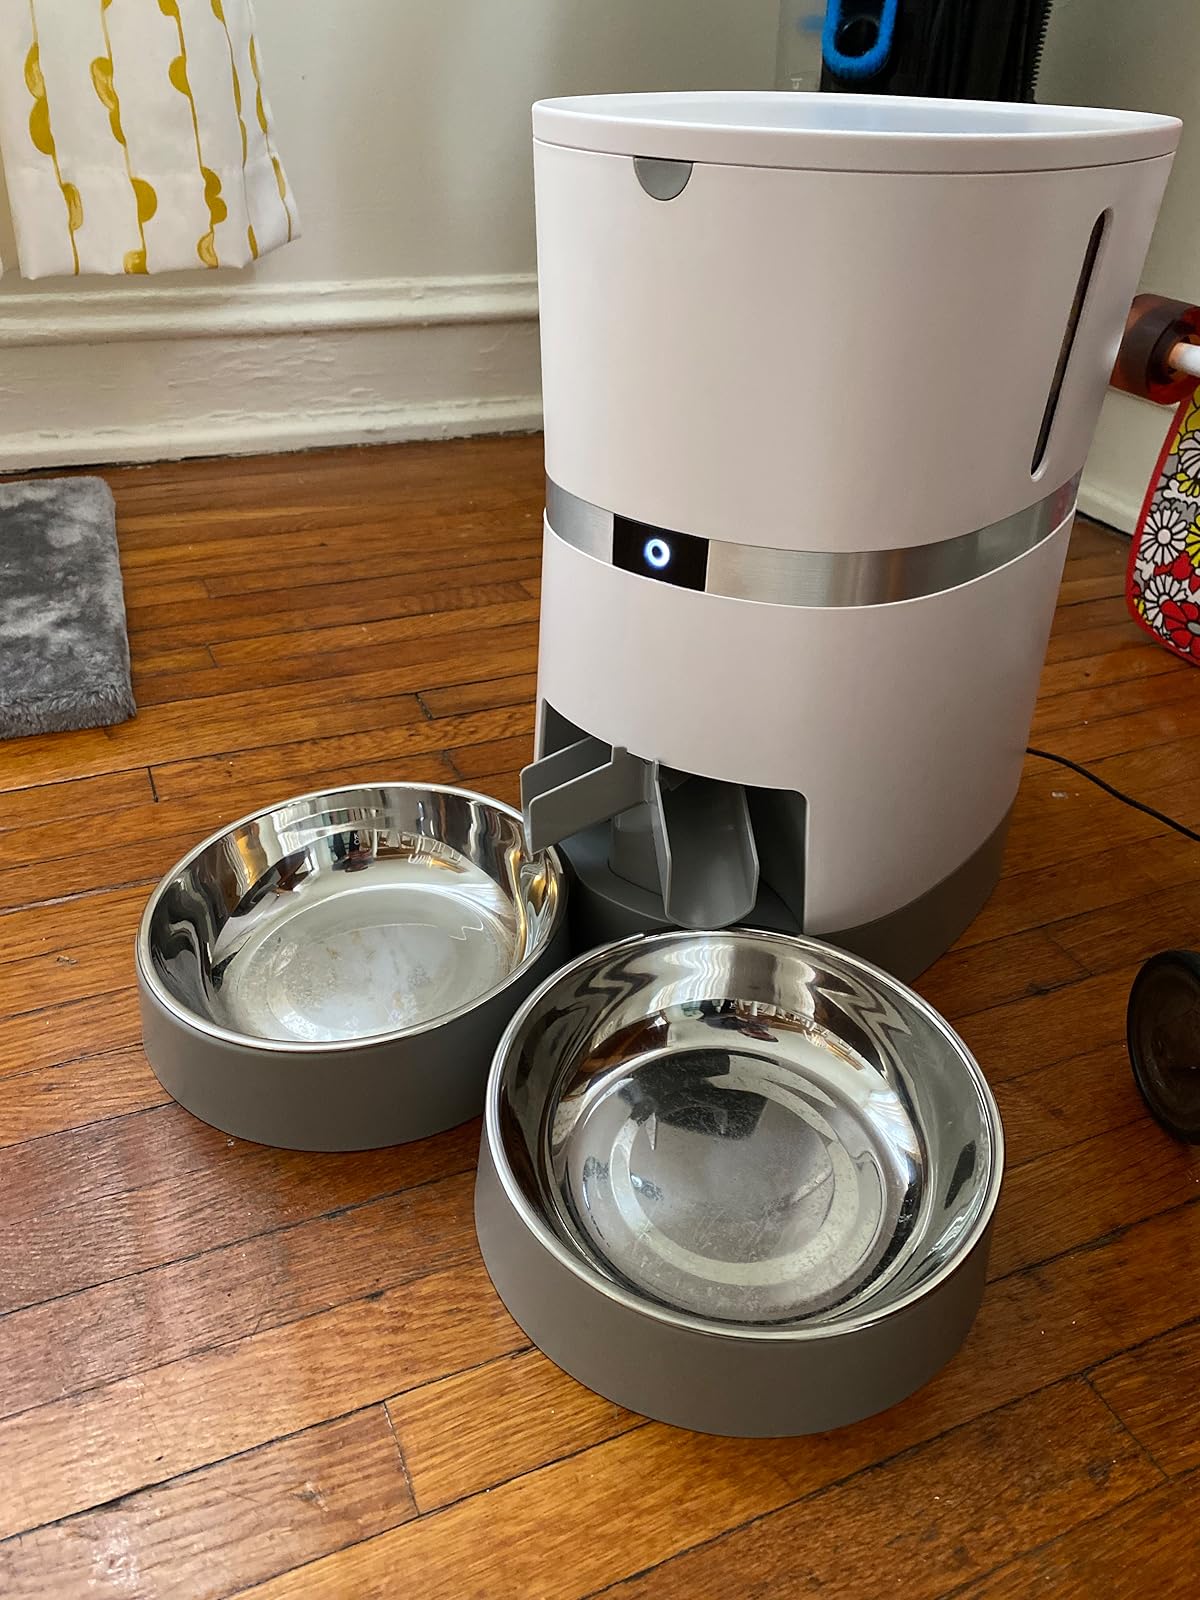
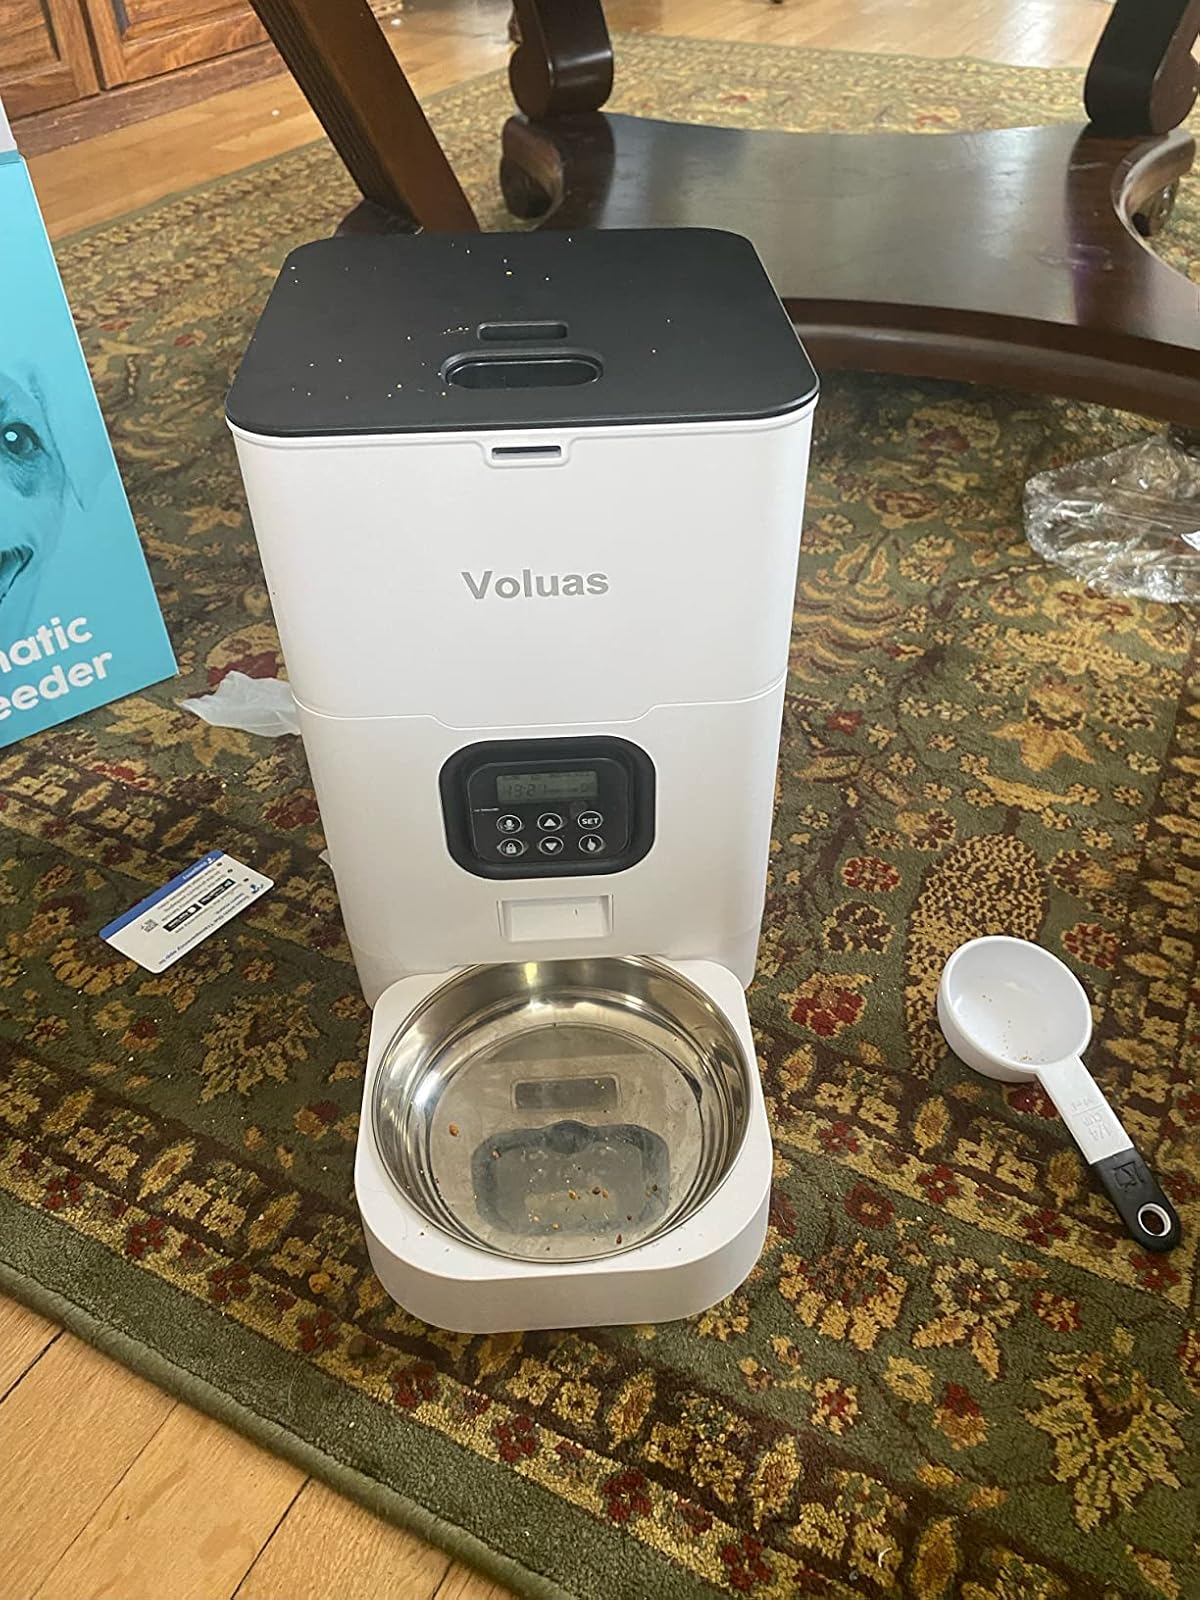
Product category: items_feeder
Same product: no